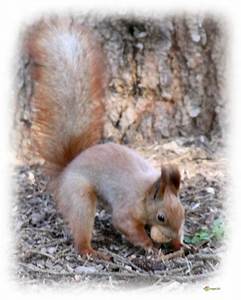
Label: squirrel